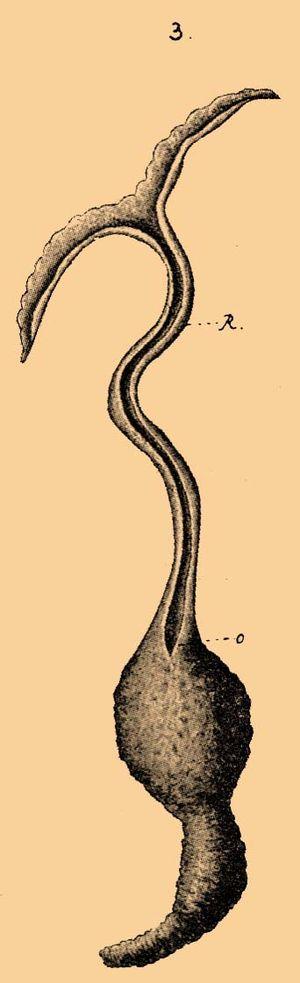
La Bonellie verte est un ver marin échiurien de la famille des Bonelliidae, au remarquable dimorphisme sexuel.